Kim Se-jeong

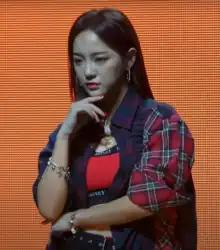
Kim promoting with Gugudan in 2018. This was the group's last comeback before their hiatus and eventual disbandment in December 2020.

In January 2016, Kim represented Jellyfish Entertainment together with fellow trainees Kim Na-young and Kang Mi-na on the reality survival show "Produce 101" for the chance to debut in an Mnet Project girl group. All three were assigned to "Group A" in the first episode of the program and Kim achieved the first-place ranking on several episodes. Kim was the runner-up contestant of the season, garnering 525,352 votes, officially becoming a member of the girl group I.O.I. They debuted on May 4, 2016, with the lead single "Dream Girls" from the album "Chrysalis". I.O.I disbanded in January 2017 and the members returned to their respective agencies at the end of their contracts.